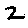
Label: 2